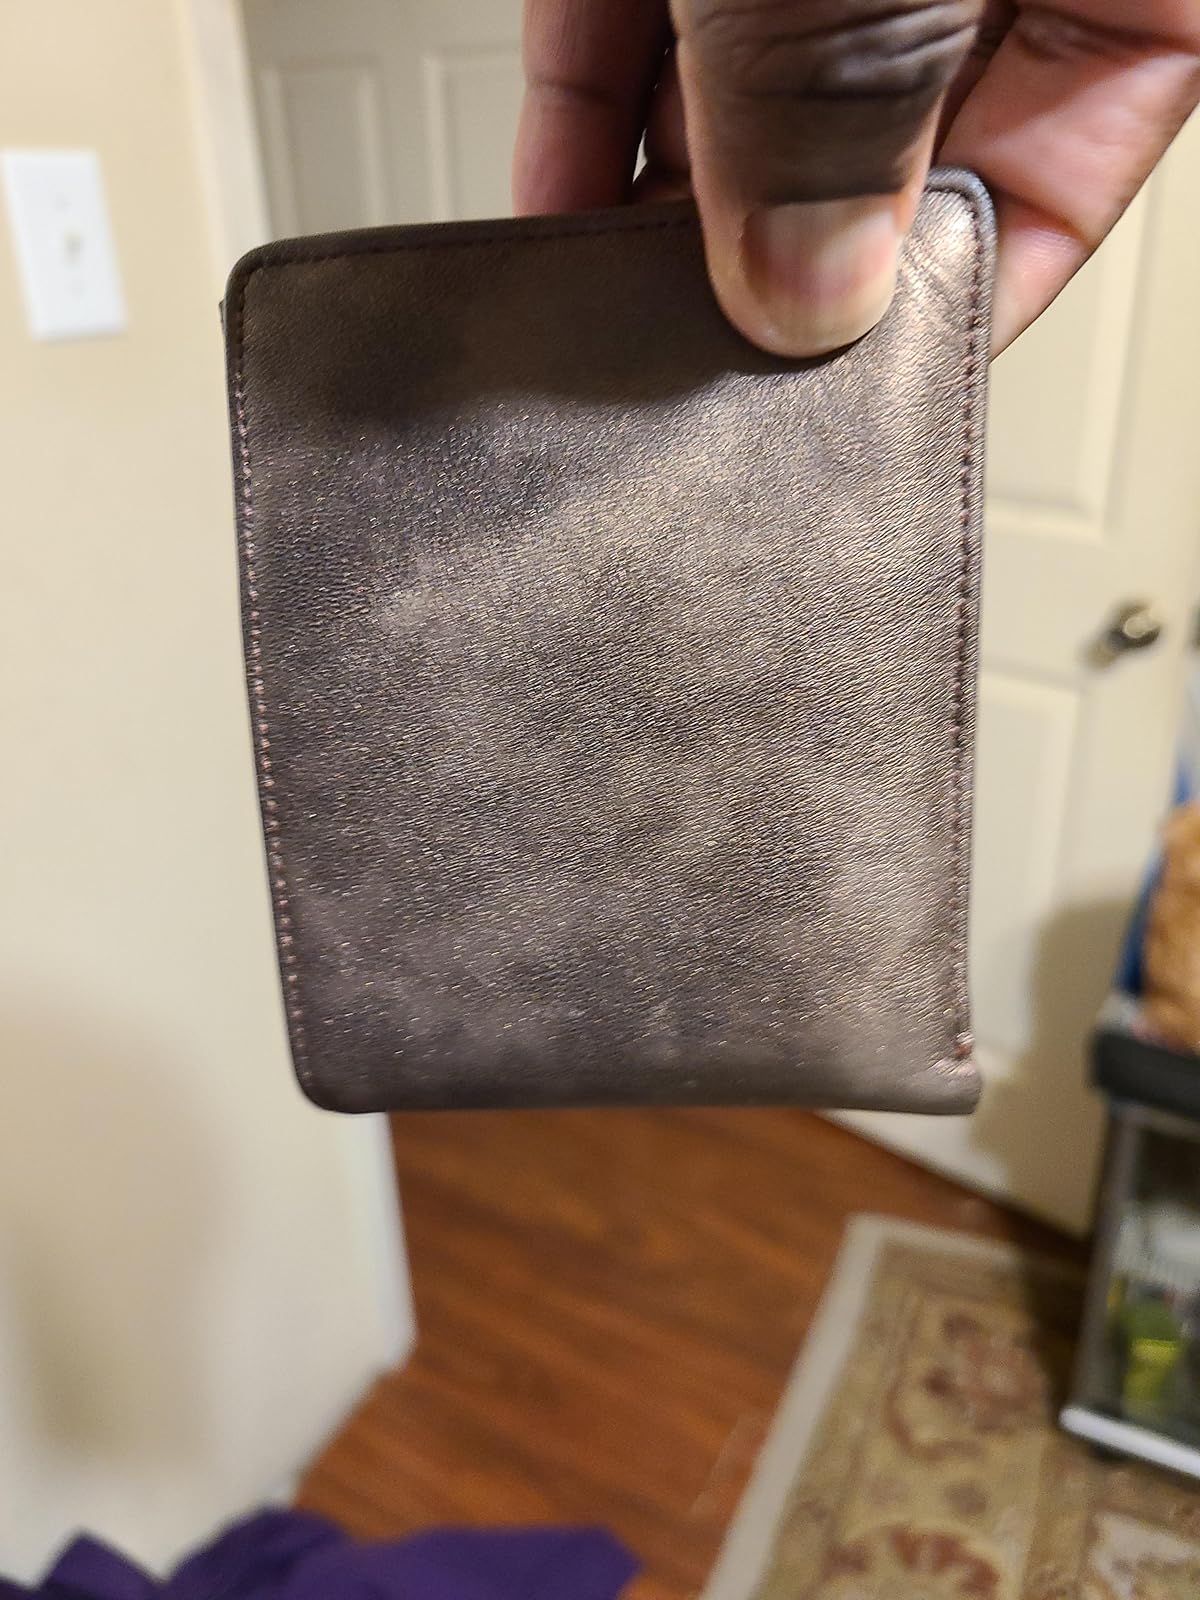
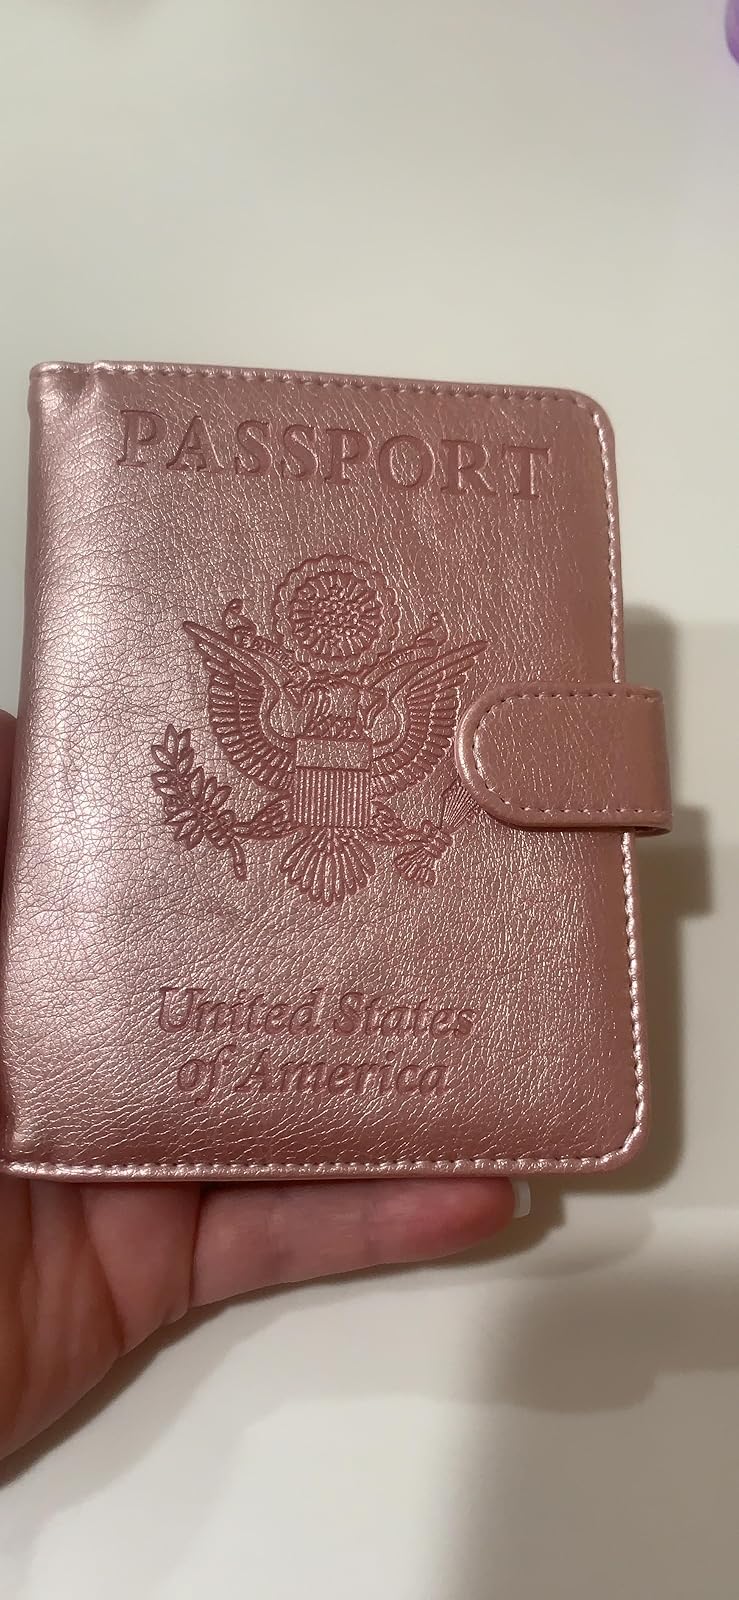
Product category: accessories_wallet
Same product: no